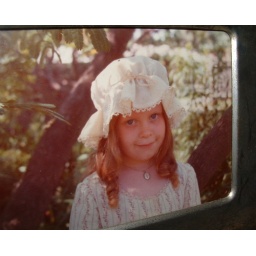
The Revolutionary monkey girl, with bonnet and dress handmade by her dear mother.